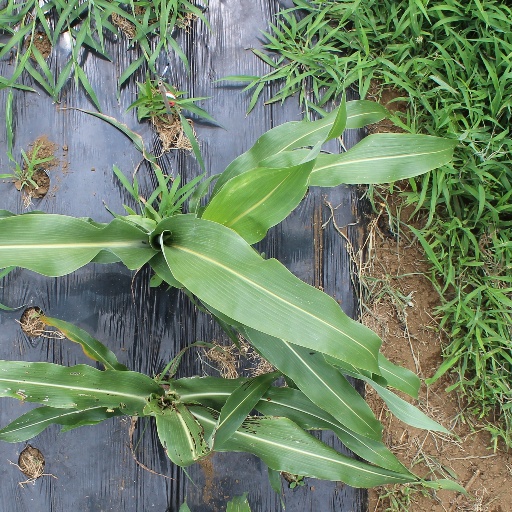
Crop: sorghum